Albert Horsley

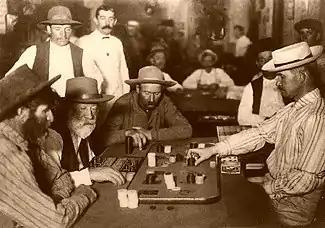
Miners playing faro in a saloon in 1895

At the age of 22, Horsley left home to work as a logger in Saginaw, Michigan. He returned to Canada and married around 1889. The Horsleys spent some time as cheesemakers, both independently and in the employ of others. His wife gave birth to a daughter, removing her from their cheese factory, while Albert later recalled that he "lived away beyond my means, and was some in debt, and my credit was not so good."